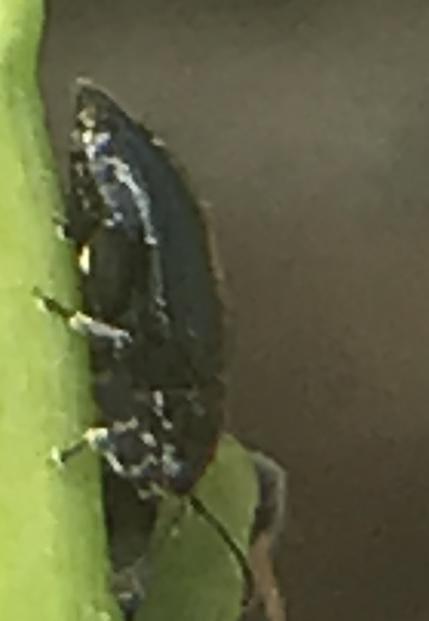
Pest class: crucifer_flea_beetle